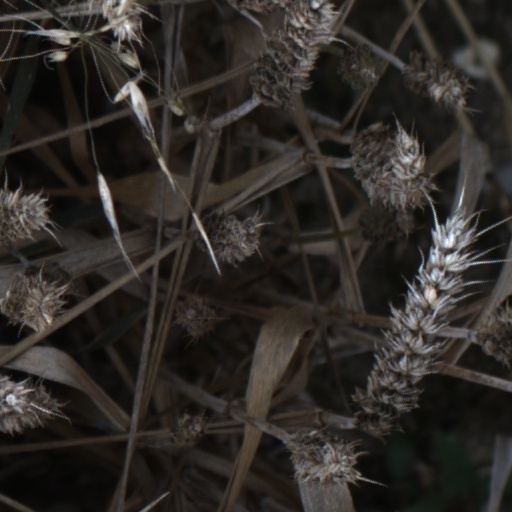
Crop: wheat